Battle of Pressburg

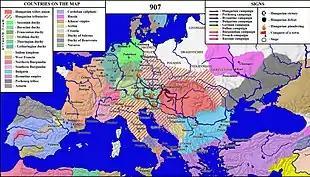
The map showing the Hungarian-East Frankish war of 907

Many historians have been intrigued by the question of why no Hungarian chronicles ("Gesta Hungarorum" of Anonymus, "Gesta Hunnorum et Hungarorum" of Simon of Kéza, "Chronicon Pictum", etc.) mention this crucial victory in the history of the Hungarians and why only German annals and chronicles recorded this battle. This is why some historians (mainly in the 19th and the beginning of the 20th centuries) tried to identify the Battle of Pressburg with the Battle of Bánhida, mentioned in the "Gesta Hunnorum et Hungarorum" by Simon of Kéza, which narrates about a great victory of the Hungarians against the Great Moravian forces led by Svatopluk II, and try to locate the battle at this place.